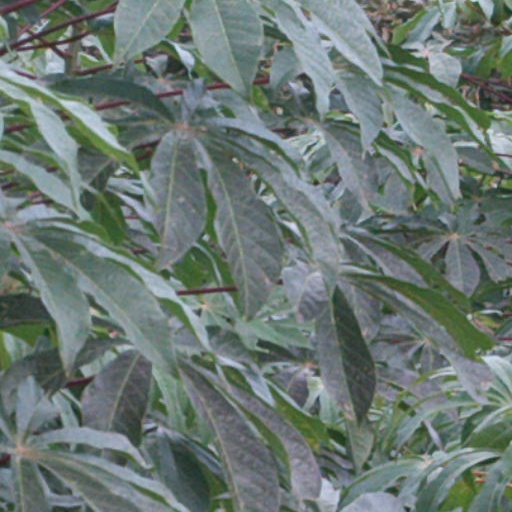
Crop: cassava